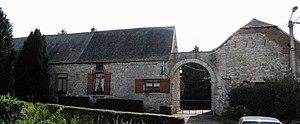
Commanderie des Hospitaliers, aujourd'hui Ferme de l'hopital. Vue arrière. Lieu
Cet article recense une partie des monuments historiques du Nord, en France.
Écuélin est une commune française située dans le département du Nord, en région Hauts-de-France.